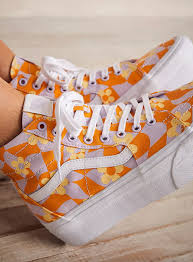
Label: Sneaker